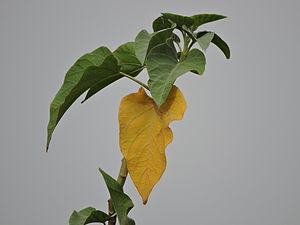
Ipomoea carnea est une espèce d’arbustes de la famille des Convolvulaceae, originaire d'Amérique tropicale et des Caraïbes. Elle est devenue invasive dans de nombreuses régions tropicales en Afrique, Inde, Australie…